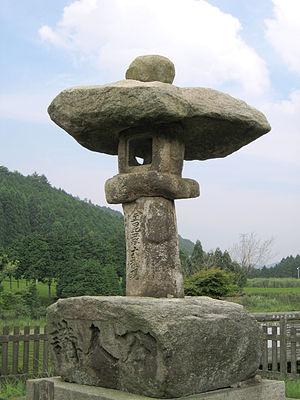
Au Japon, les tōrō sont des lanternes traditionnelles en pierre, en bois ou en métal, suspendues ou non. Originaires de Chine, leur premier usage est bouddhique.